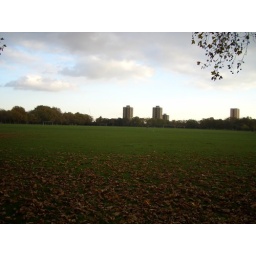
A nice large park across the street from Lenalisa's house in Hackney